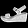
Label: Sandal